Bengt Berndtsson

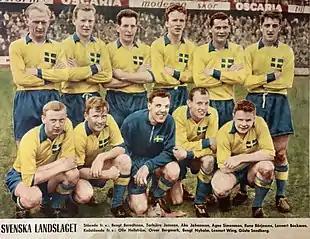
The Sweden men's national football team in 1961 with this players – from the left, standing: Bengt "Fölet" Berndtsson, Torbjörn Jonsson, Åke "Bajdoff" Johansson, Agne Simonsson, Rune Börjesson and Lennart Backman; crouched: Olle "Lappen" Hellström, Orvar Bergmark, Bengt "Zamora" Nyholm, Lennart Wing and Gösta "Knivsta" Sandberg.

Bengt Ryno Berndtsson (26 January 1933 – 4 June 2015) was a Swedish football winger. Born in Gothenburg, he was nicknamed "Fölet" (meaning "The Foal").